Horatii and Curiatii

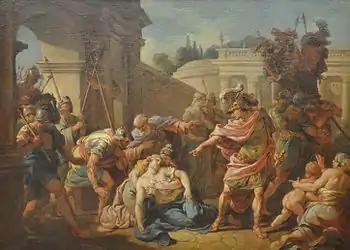
Publius Horatius after killing his sister

The victorious Horatius returned to a hero's welcome. Before the war had broken out, Publius' sister, Camilla, had been engaged to one of the Alban triplets. When she saw the cloak that she herself had woven and given to the Curiatius on her brother's shoulder, now stained with his blood, she realized that her betrothed had been slain. Camilla was overcome with grief and began wailing and crying out his name. Proclaiming that no Roman woman should mourn Rome's fallen enemies, Publius killed his sister on the spot.